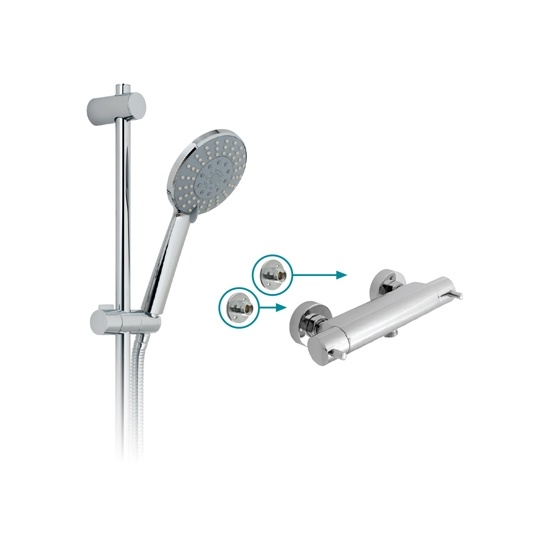
Vado Celcius Exposed Thermostatic Shower Set 0.2 BAR LP
Vado Celcius Exposed Thermostatic Shower Set CEL-1701-1/2-11-C/P 0.2 BAR LP Suitable for low pressure systems 0.2 Bar DESCRIPTION: Celsius • exposed round thermostatic 1/2” shower valve • Evolve 4 function slide rail shower kit • easy-fit wall mounting brackets thermostatic cartridge V-001C-PLA flow cartridge C-202-RTC minimum operating pressure 0.2 bar LP kit comprises: EVO-MFSRK-DB-C/P CEL-149-1/2-C/P WG-049BRACK+SHR-C/P FINISH: Chrome FLOW REGULATOR: FR-SHOWER/9-C/P MINIMUM OPERATING PRESSURE: 0.2 bar LP
Brand: Sidney Bourke
Category: Hardware > Plumbing > Plumbing Fixture Hardware & Parts > Shower Parts > Electric & Power Showers > Mixer Showers